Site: brandenburg
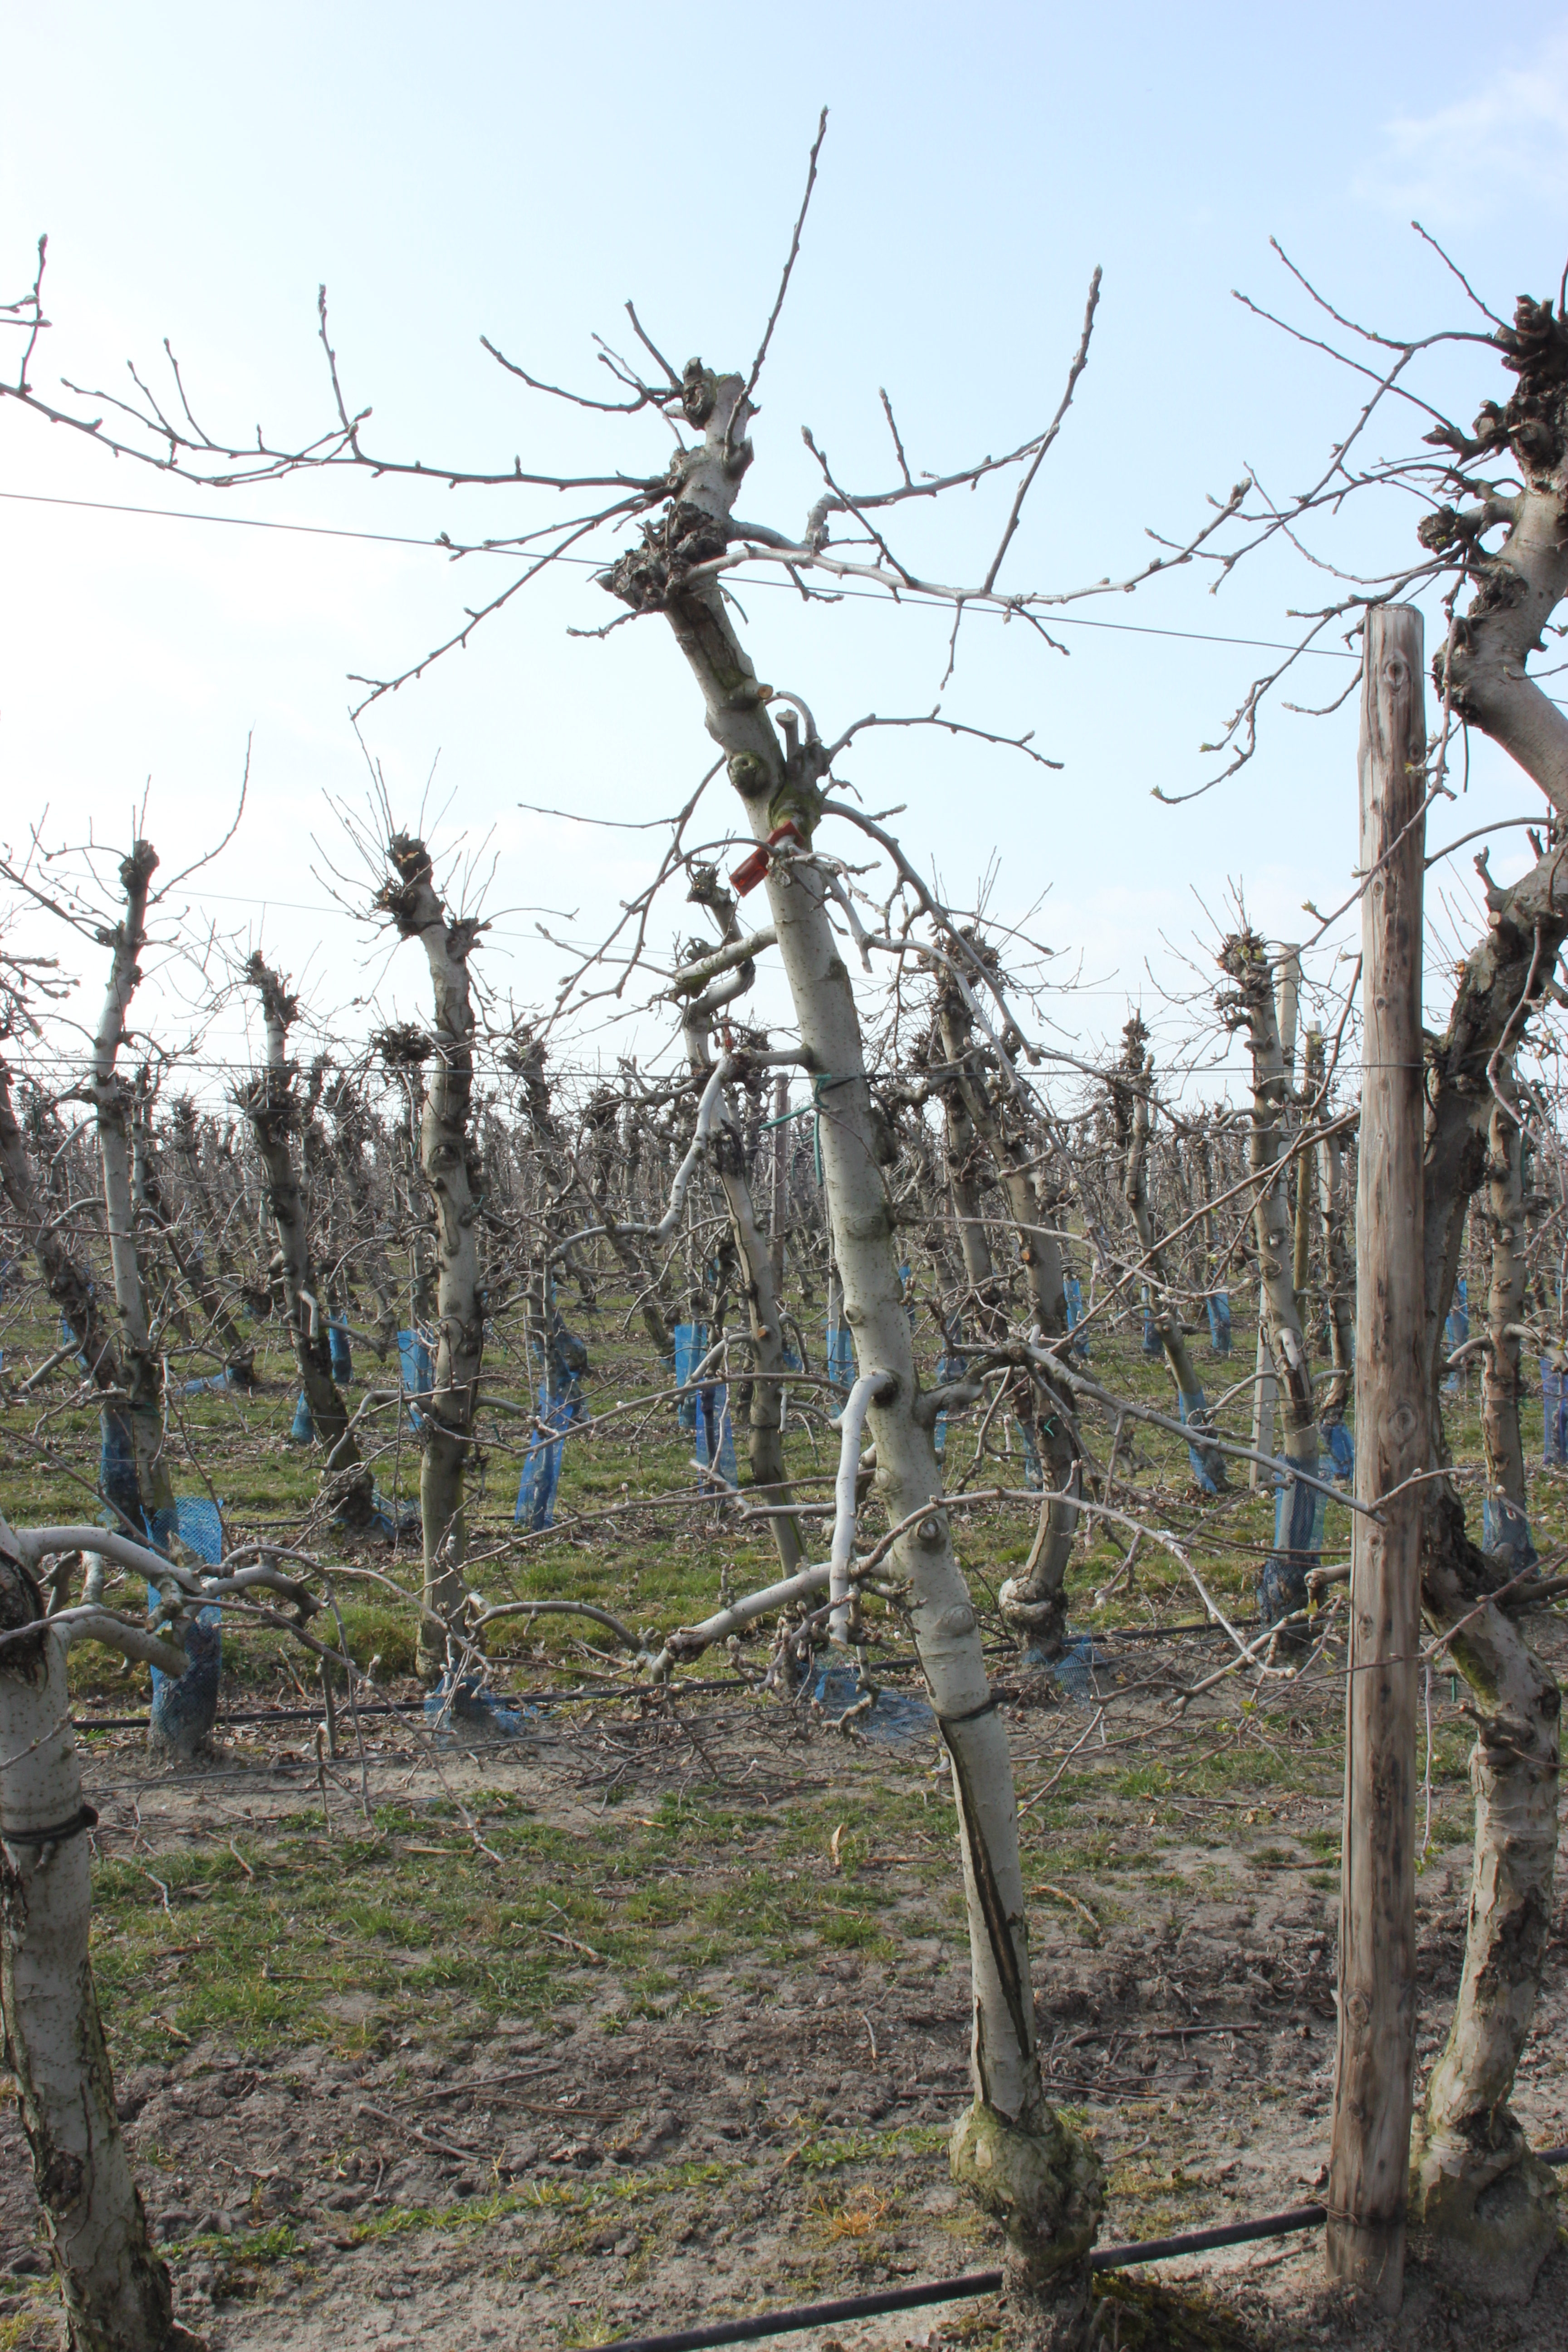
Growth stage (BBCH 03): Bud development